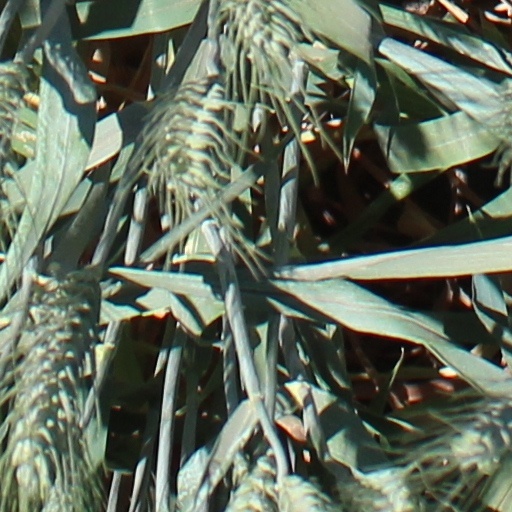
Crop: wheat